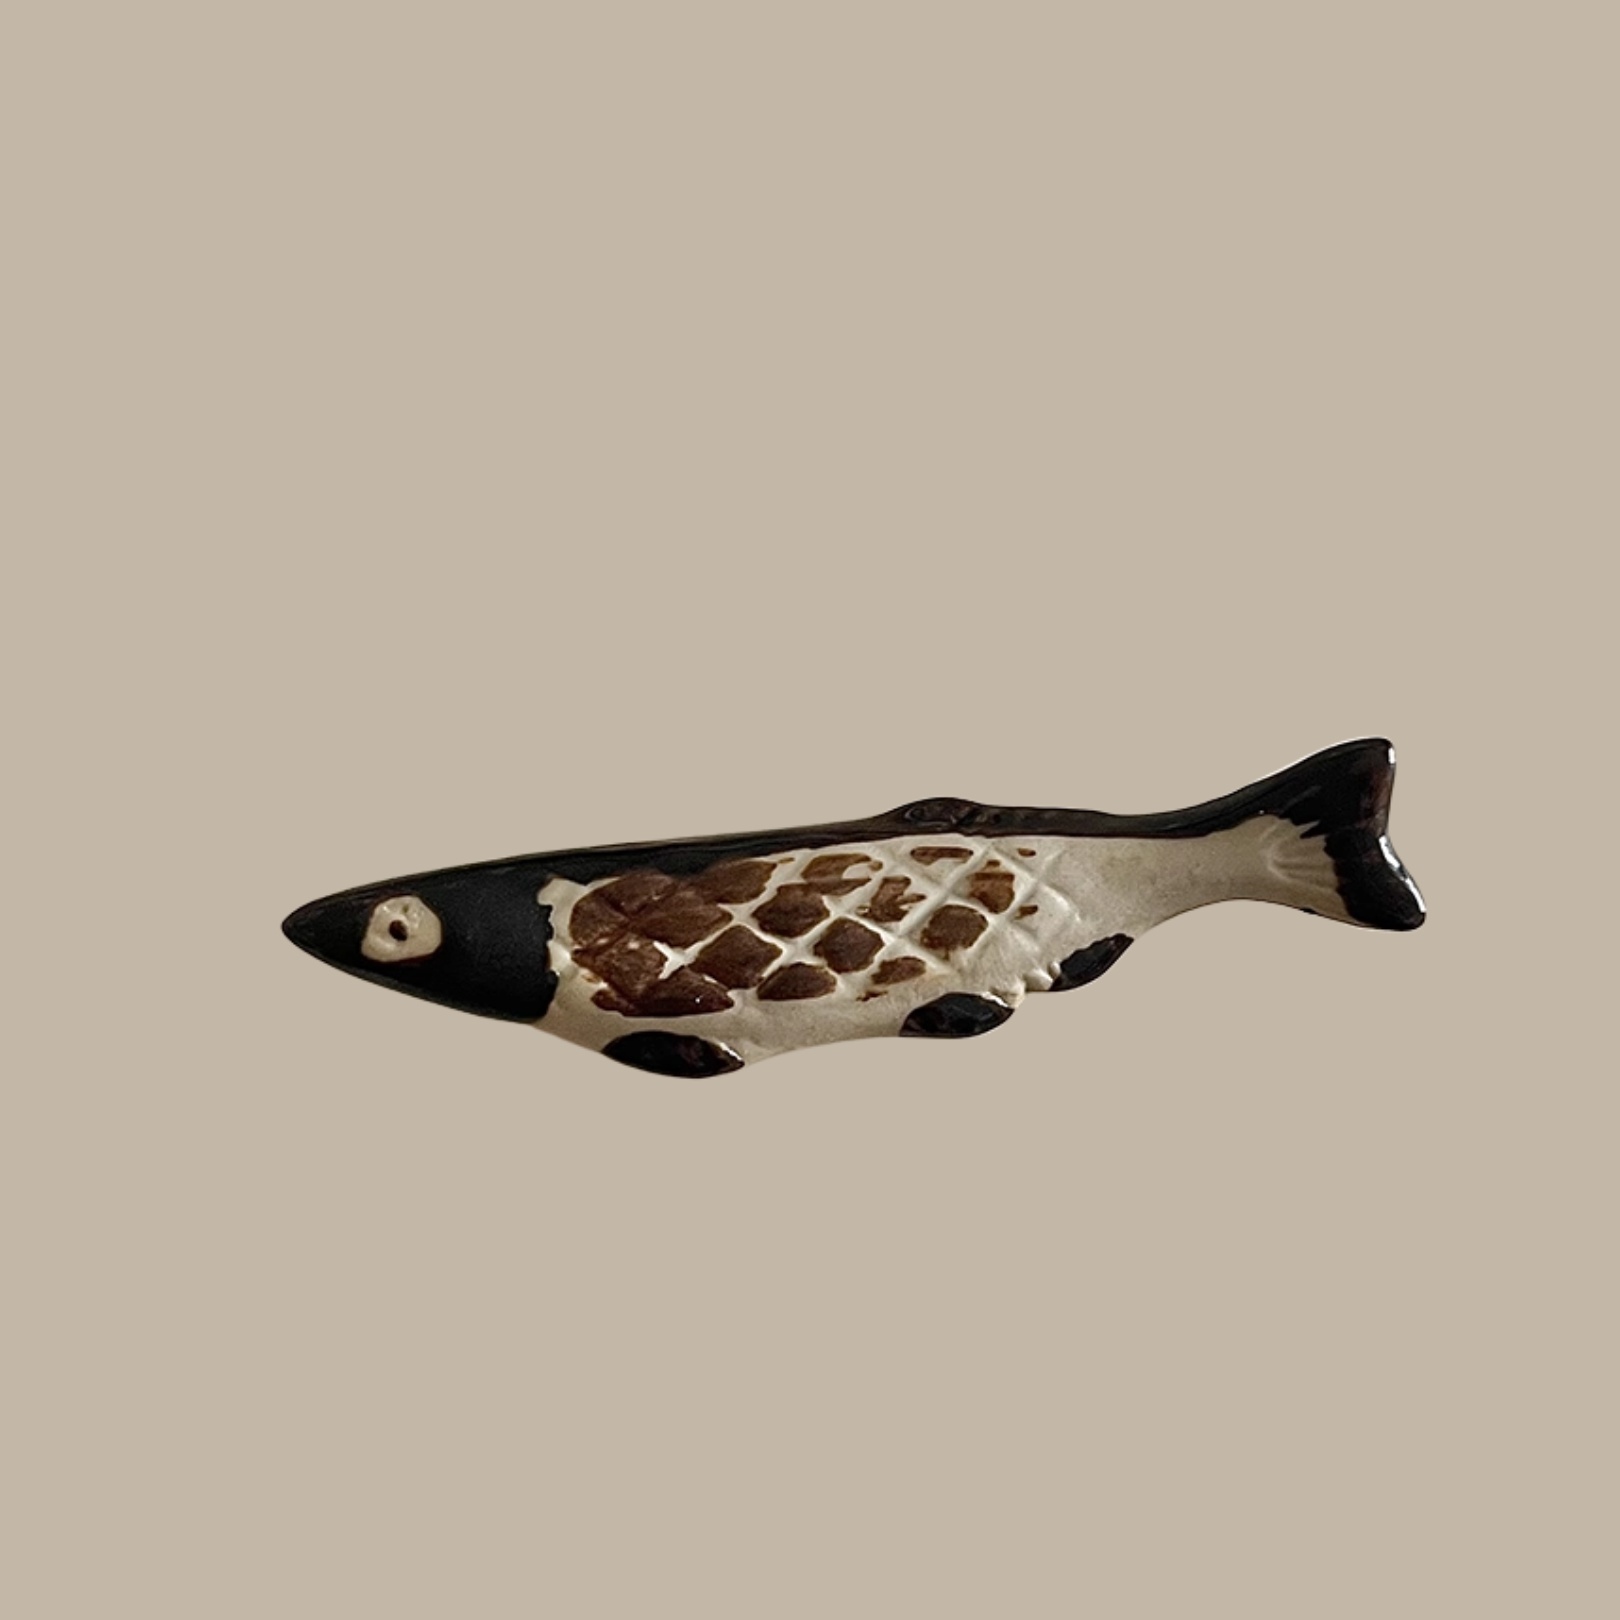
saury and puffer chopstick holder
porcelain saury & puffer chopstick holder – cute table accessory elevate your dining experience with the porcelain saury and puffer chopstick holders . available in charming fish-inspired designs, these holders keep your chopsticks clean and lifted while adding a playful, decorative touch to your table setting. material & details ✔ made from high-quality porcelain ✔ available in saury (fish) or puffer (fish) designs ✔ sold individually – choose your style or mix and match best use & everyday style perfect for daily meals, dinner parties, or as a thoughtful gift, these porcelain chopstick rests combine practicality with creativity. their smooth finish and whimsical fish shapes make them ideal for lovers of asian dining culture, adding both functionality and charm to every meal. key features porcelain chopstick holder in saury or puffer design keeps chopsticks clean and elevated smooth, durable, and easy to clean sold separately (not a set) unique decorative accessory for home dining
Brand: blnch*
Category: Home & Garden > Kitchen & Dining > Tableware > Flatware > Chopstick Accessories > Chopstick Holders